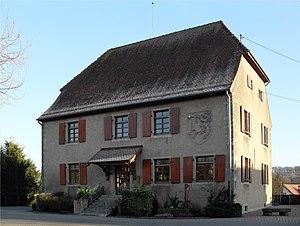
La mairie de Steinbrunn-le-Haut
Steinbrunn-le-Haut est une commune française située dans le département du Haut-Rhin, en région Grand Est.